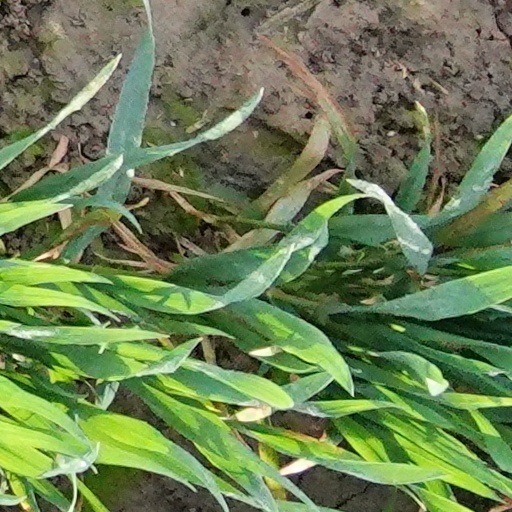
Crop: wheat